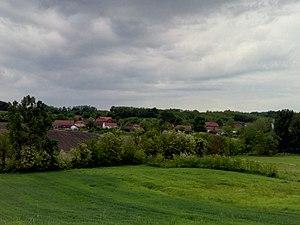
Trska est un village de Serbie situé dans la municipalité de Rača, district de Šumadija. Au recensement de 2011, il comptait 373 habitants.